Register office (United Kingdom)

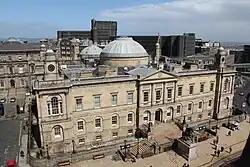
General Register House, Edinburgh.

Register offices were established in England and Wales in 1837, with similar legislation being introduced for Scotland in 1855 and Ireland in 1845.